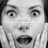
Emotion: surprise